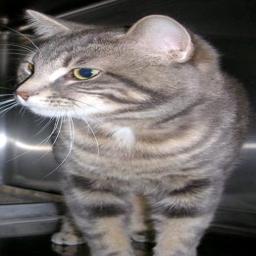
Animal: cats